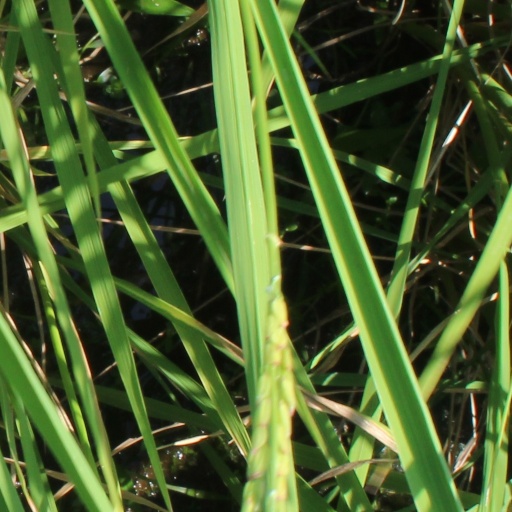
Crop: rice